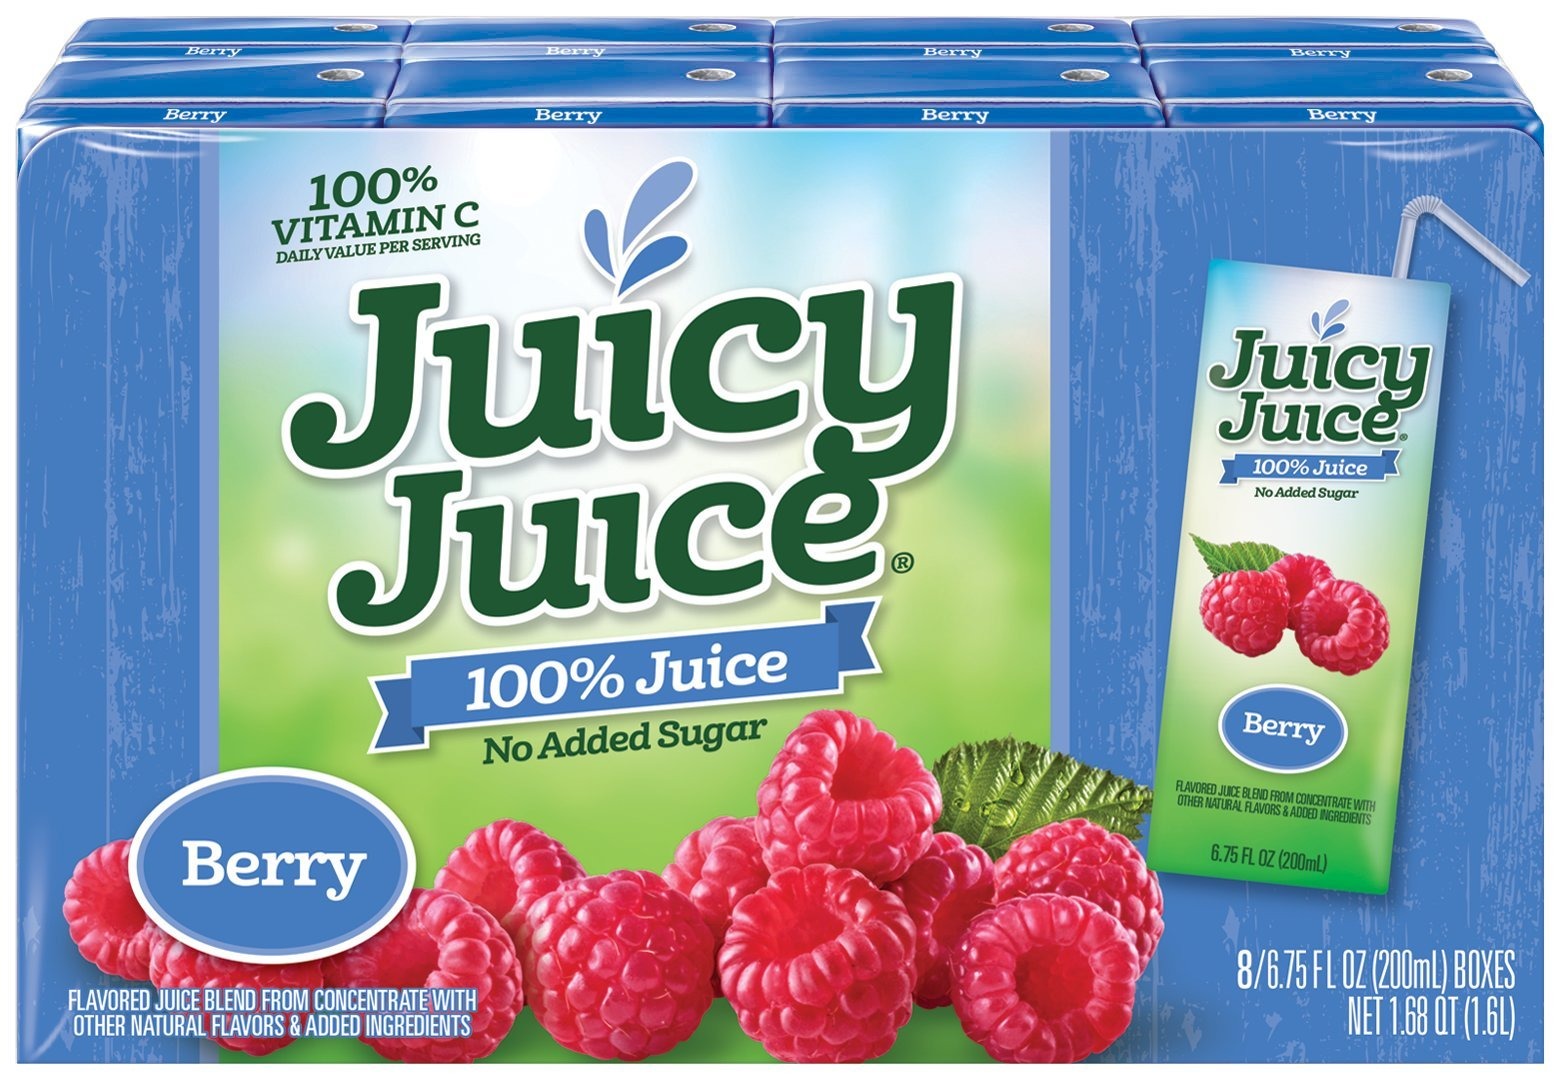
Item Name: Juicy Juice Slim 8 Pack, Berry, 6.75 Ounce Boxes (Pack of 4)
Bullet Point 1: Delicious berry flavor
Bullet Point 2: Our sweetness comes straight from the fruit, that’s it!
Bullet Point 3: 100% juice
Bullet Point 4: No added sugar, no high fructose corn syrup, and no artificial sweeteners
Bullet Point 5: Provides 100% of the recommended daily allowance of Vitamin C per serving
Value: 32.0
Unit: count

Price: 8.78